Luis Tejada

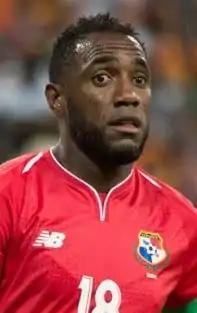
Tejada with Panama at the 2018 FIFA World Cup

Luis Carlos "Matador" Tejada Hansell (28 March 1982 – 28 January 2024) was a Panamanian professional footballer who played as a striker. A journeyman player, Tejada represented over 15 different football clubs in his career. He represented the Panama national team 108 times, appearing at the 2018 FIFA World Cup in Russia.